Sarawak United FC

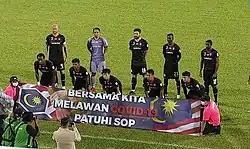

For the 2021 season the club was strengthened with several well -known players. Among them are Malaysian National player, Norshahrul Idlan and Australian National player, Taylor Regan. The club seen as strong in every position and was selected as the team of choice to be a Champion of 2021 Malaysia Premier League. Sarawak United started the 2021 Malaysia Premier League campaign with a 2–0 victory over Kelantan United. For the 2021 season, Sarawak United team is also the most difficult team to beat by the opposing team. Sarawak United's fort is controlled by an experienced Goalkeeper, Sharbinee Allawee which is not easy to beat. Imported striker from Nigeria, Uche Agba, on the other hand, emerged as the top scorer for Sarawak United.